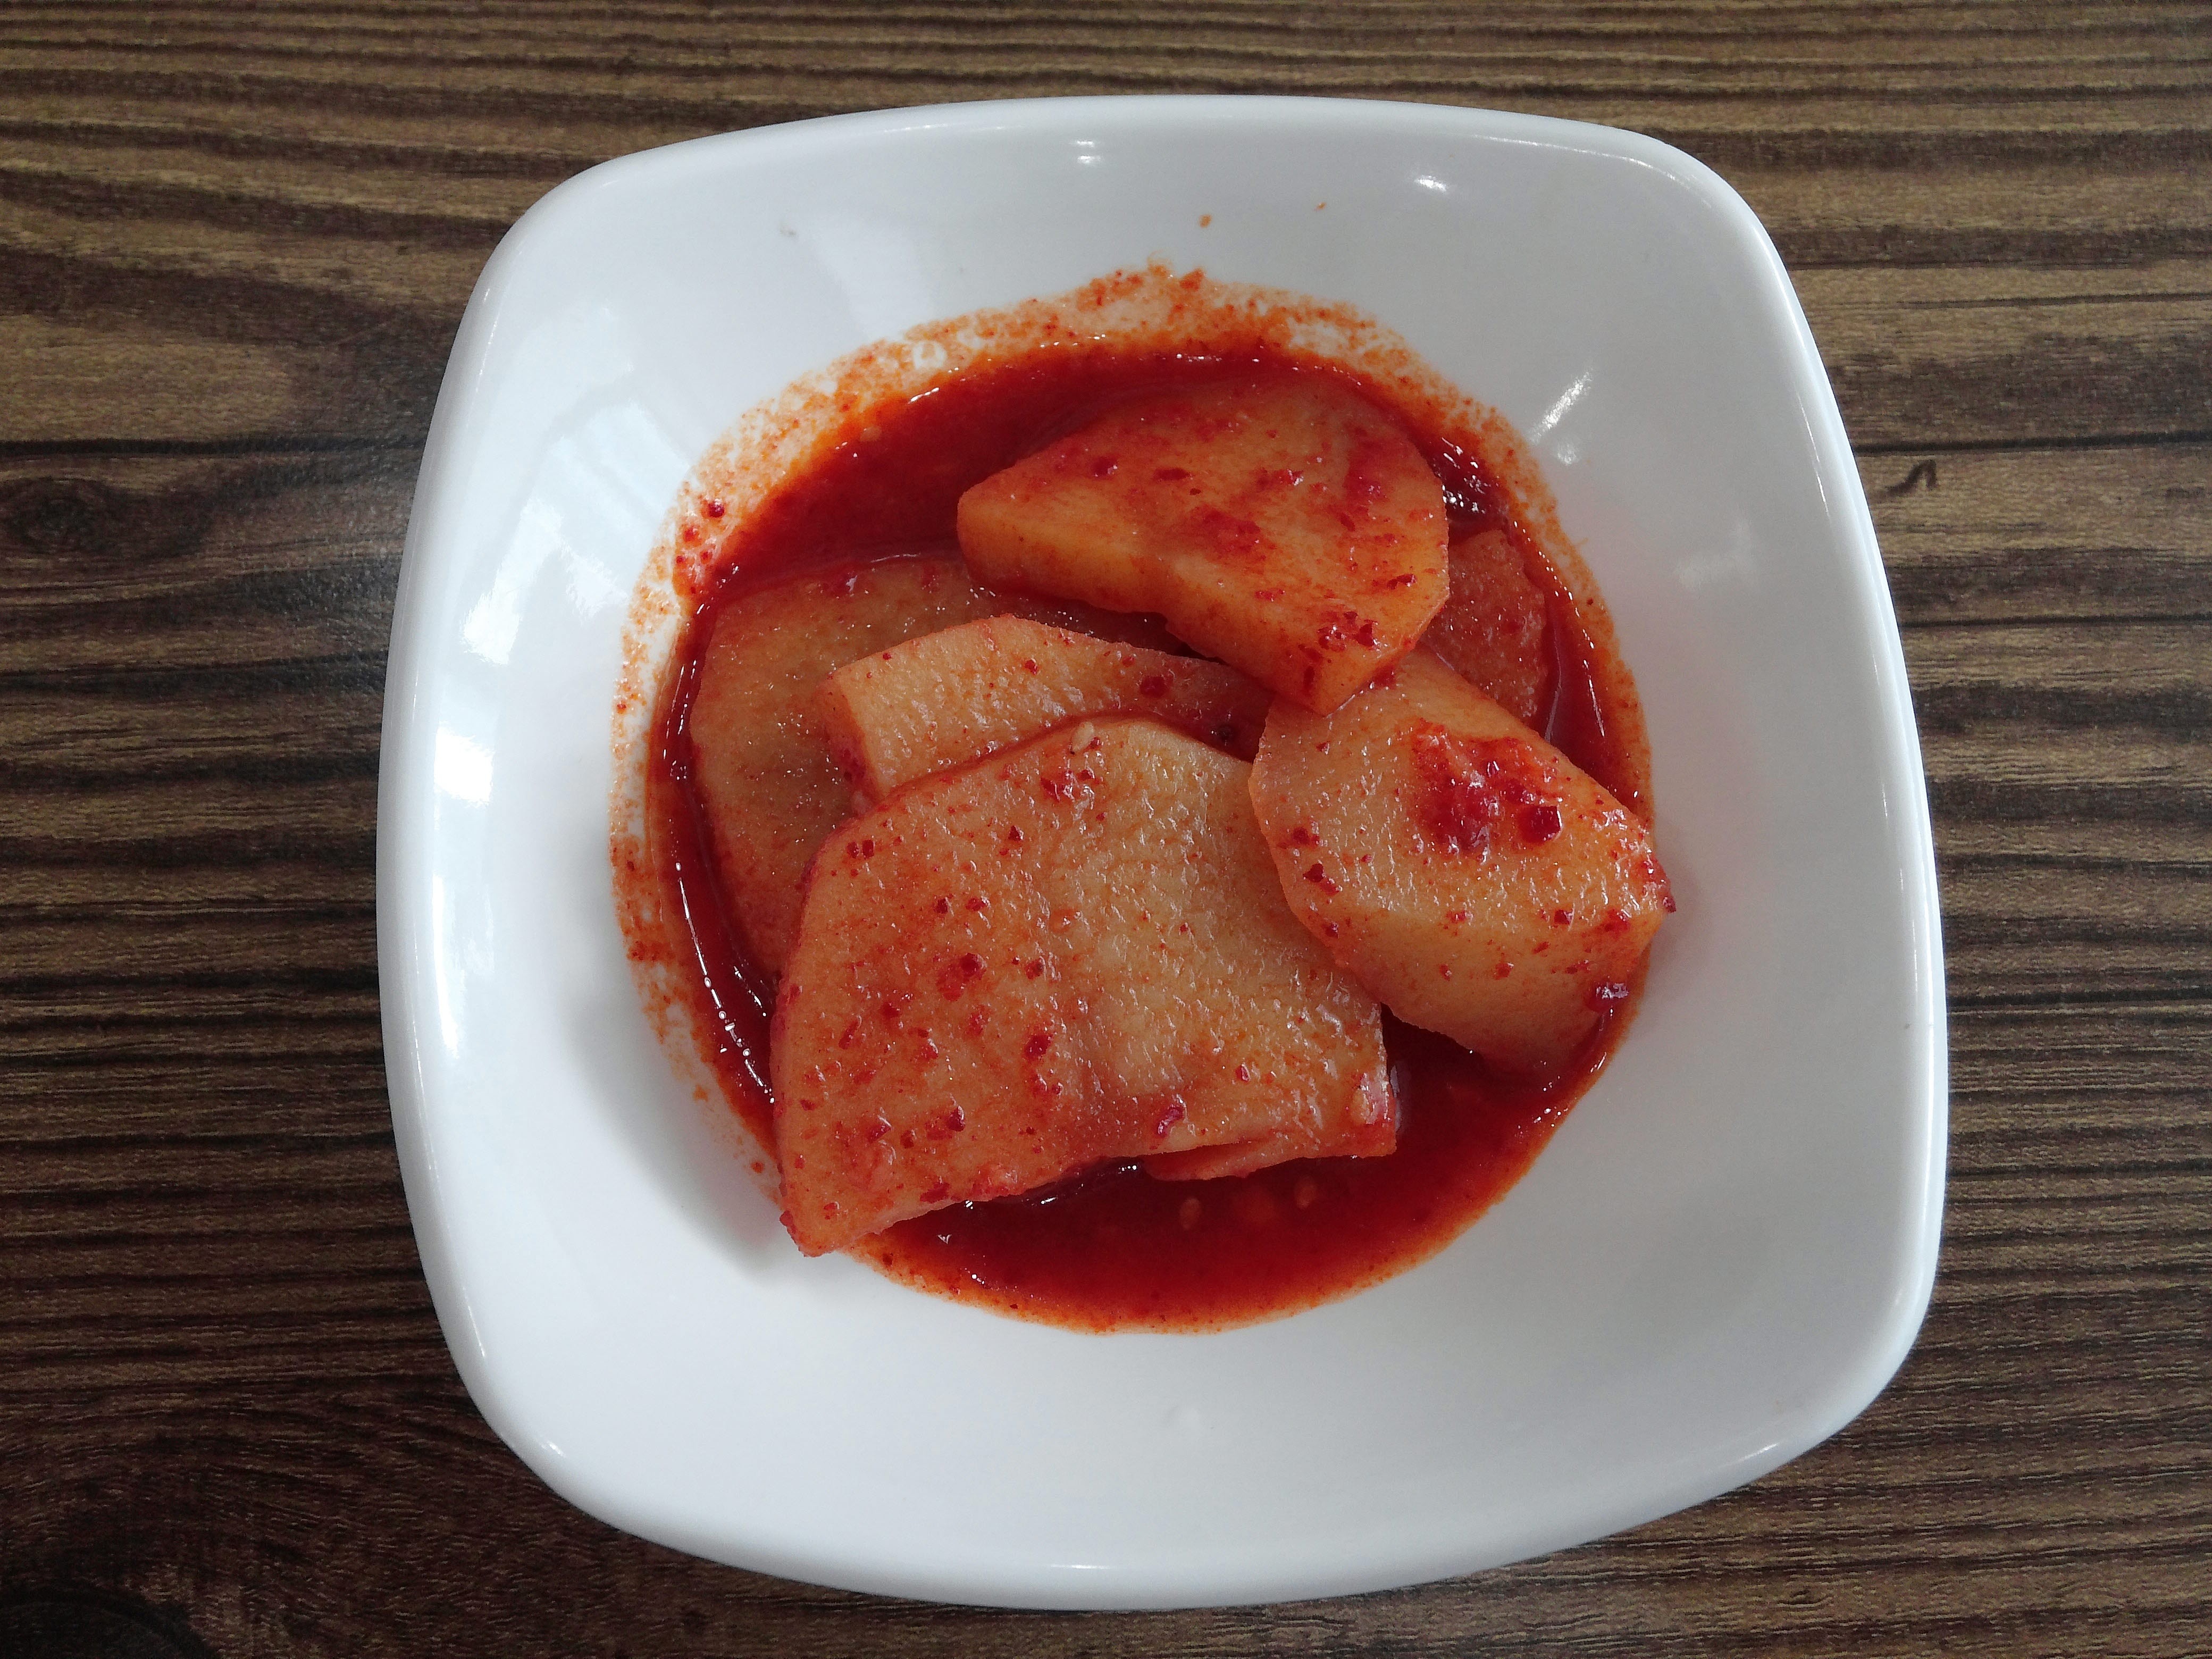
plant, dish, meal, food, red, cooking, produce, vegetable, eat, meat, cuisine, delicious, health, potato, tomato, asian food, seasoning, dining, spicy, food photography, delicious food, dining room, republic of korea, flowering plant, korean food, side dish, land plant, red pepper powder, countryside dining table, boiled potatoes